Answer in natural language. Considering the relative positions, is dark red upholstered chair with wooden legs (marked A) to the left or right of stainless steel refrigerator? Choose between the following options: left or right
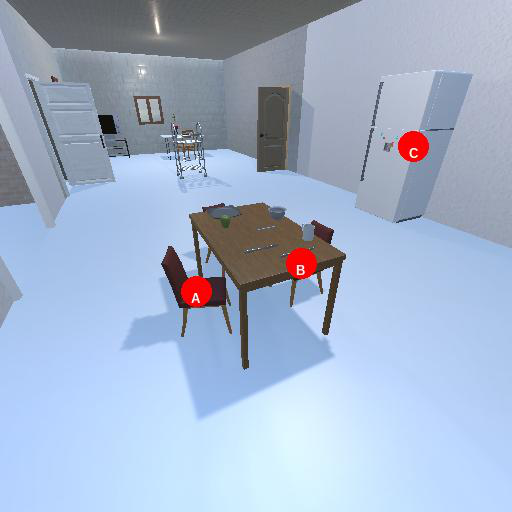
<answer>left</answer>